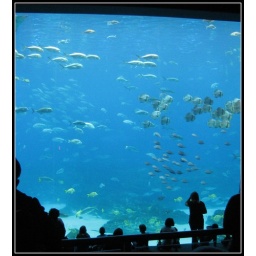
If you view large, you can see the shiny yellow fish swimming in the bottom of the tank.